Sergei Breyev

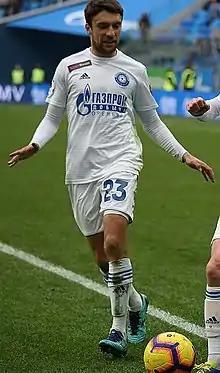
Breyev with FC Orenburg in 2019

Sergei Gennadyevich Breyev (born 22 April 1987) is a Russian former professional football player. He played as a defensive midfielder.